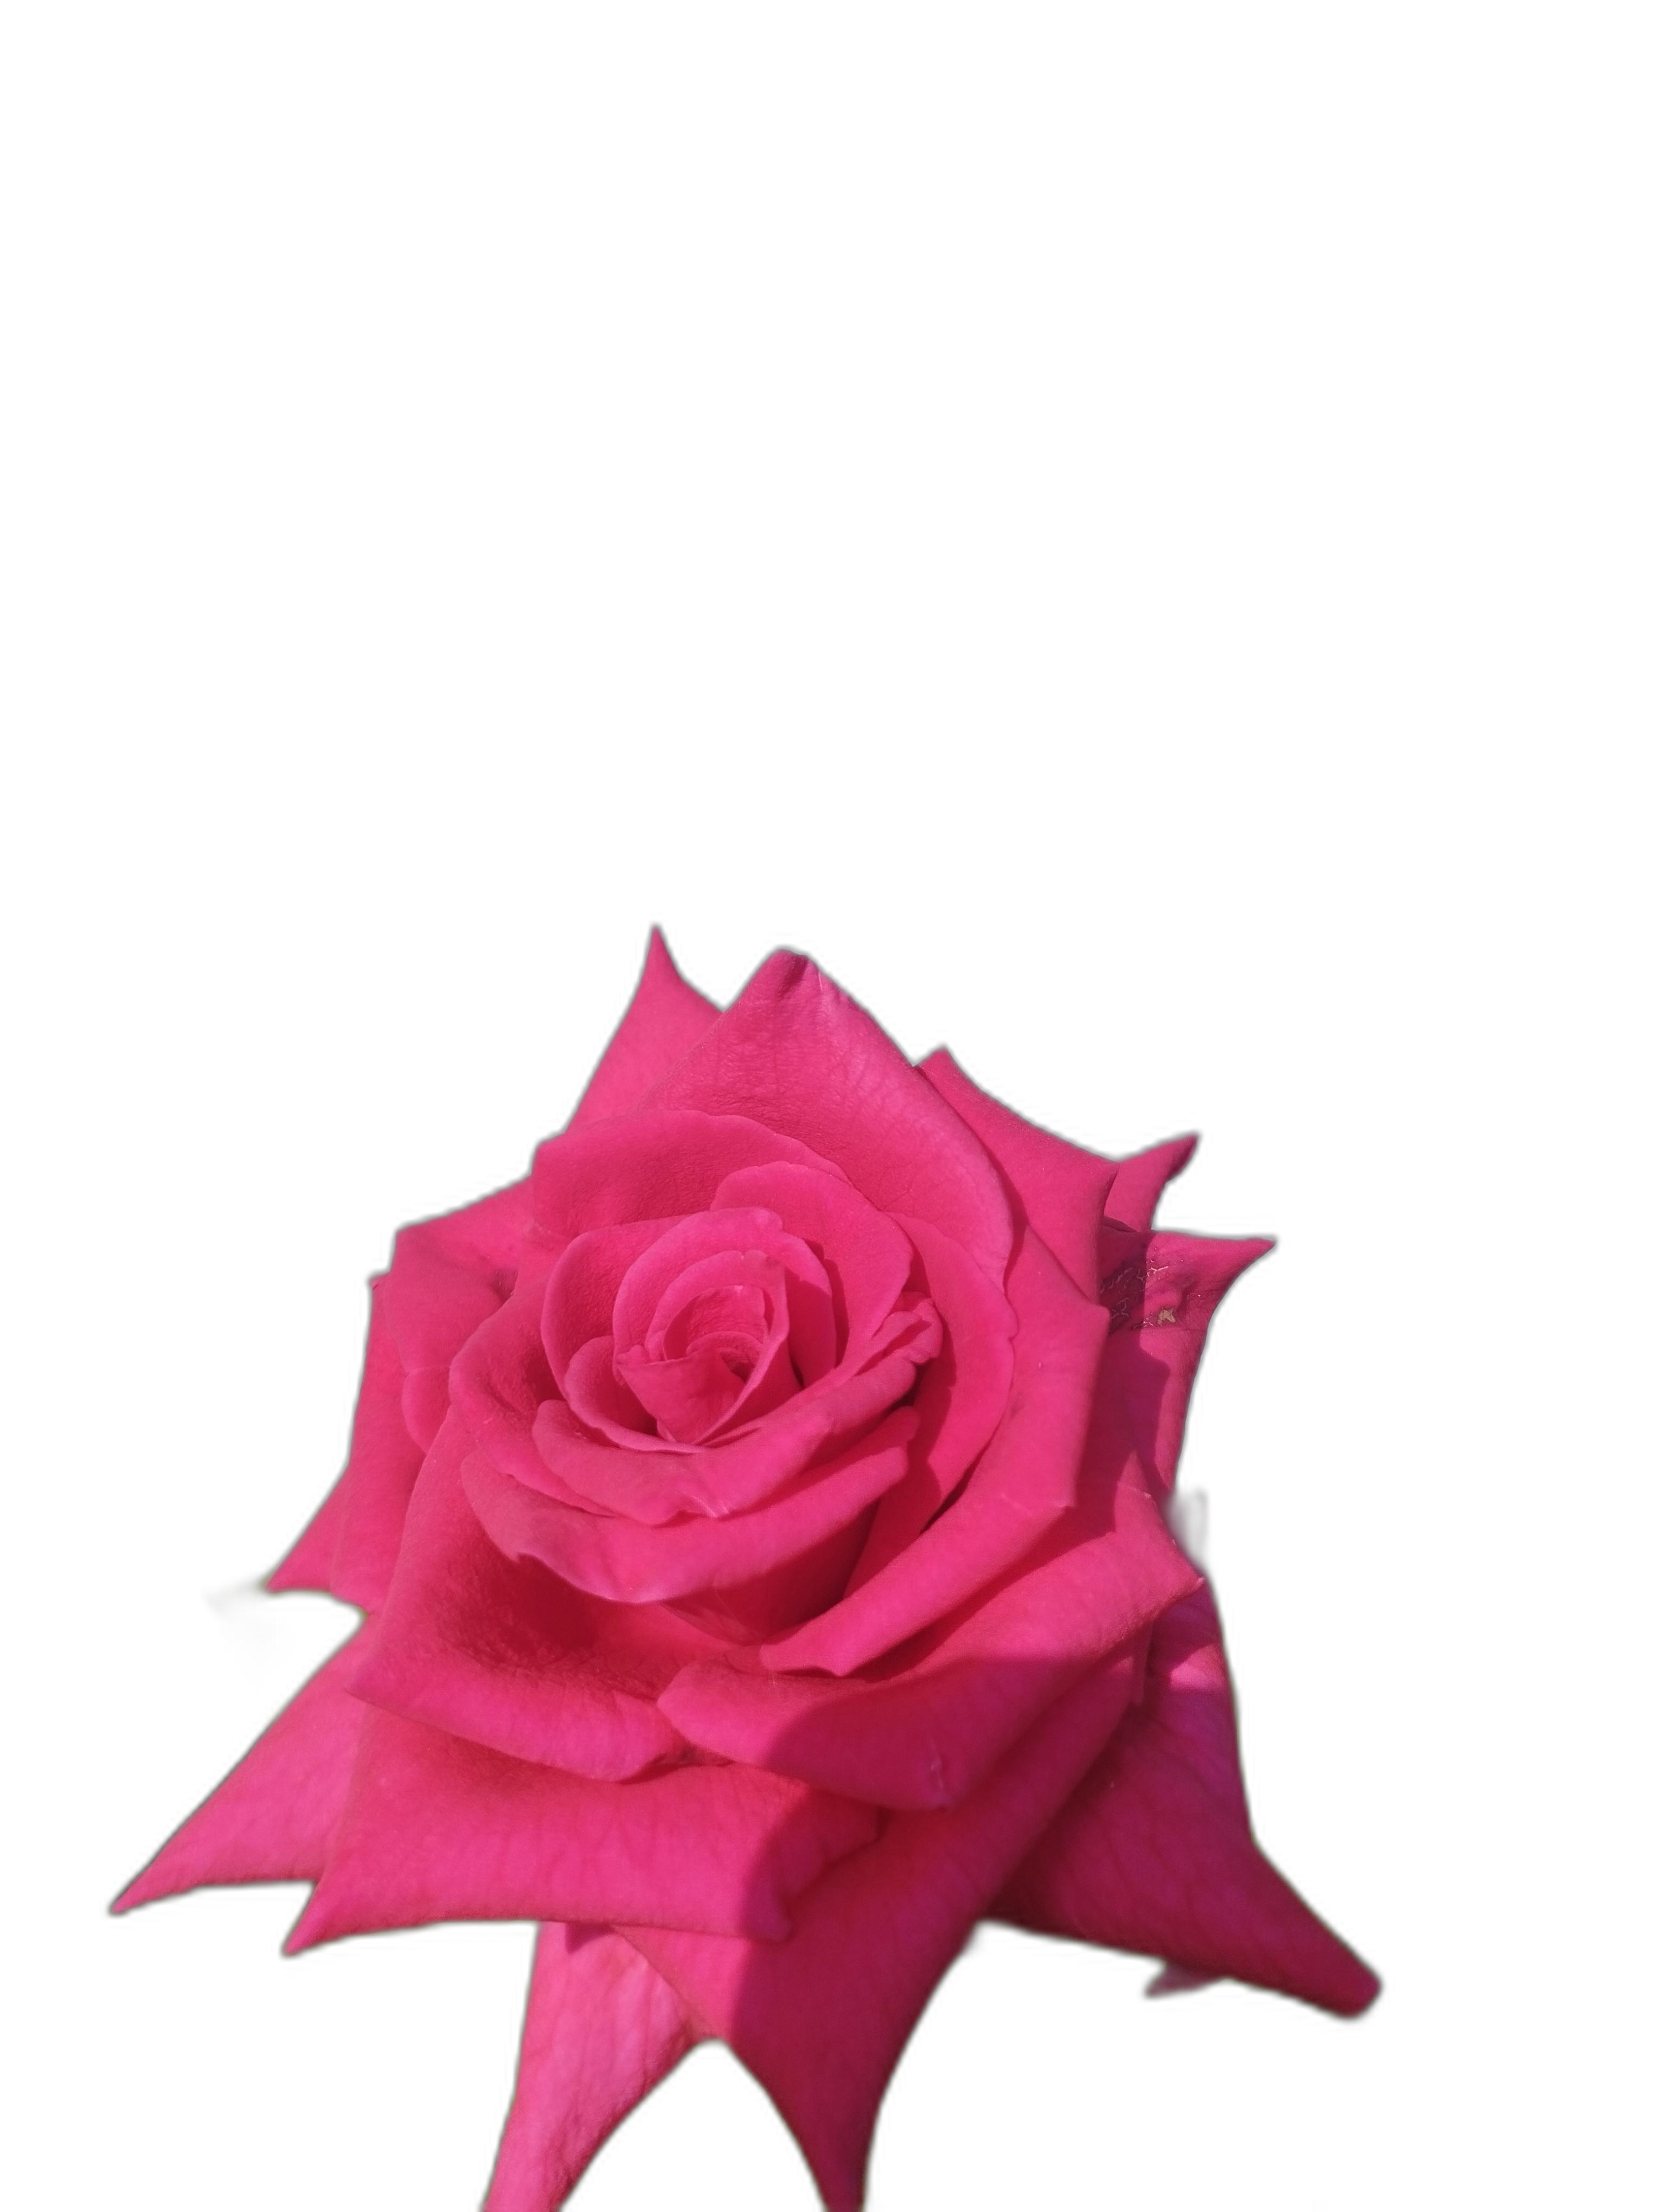
Label: Rose